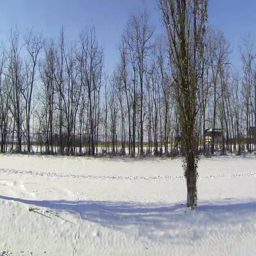
beautiful winter sunrise on the highway .